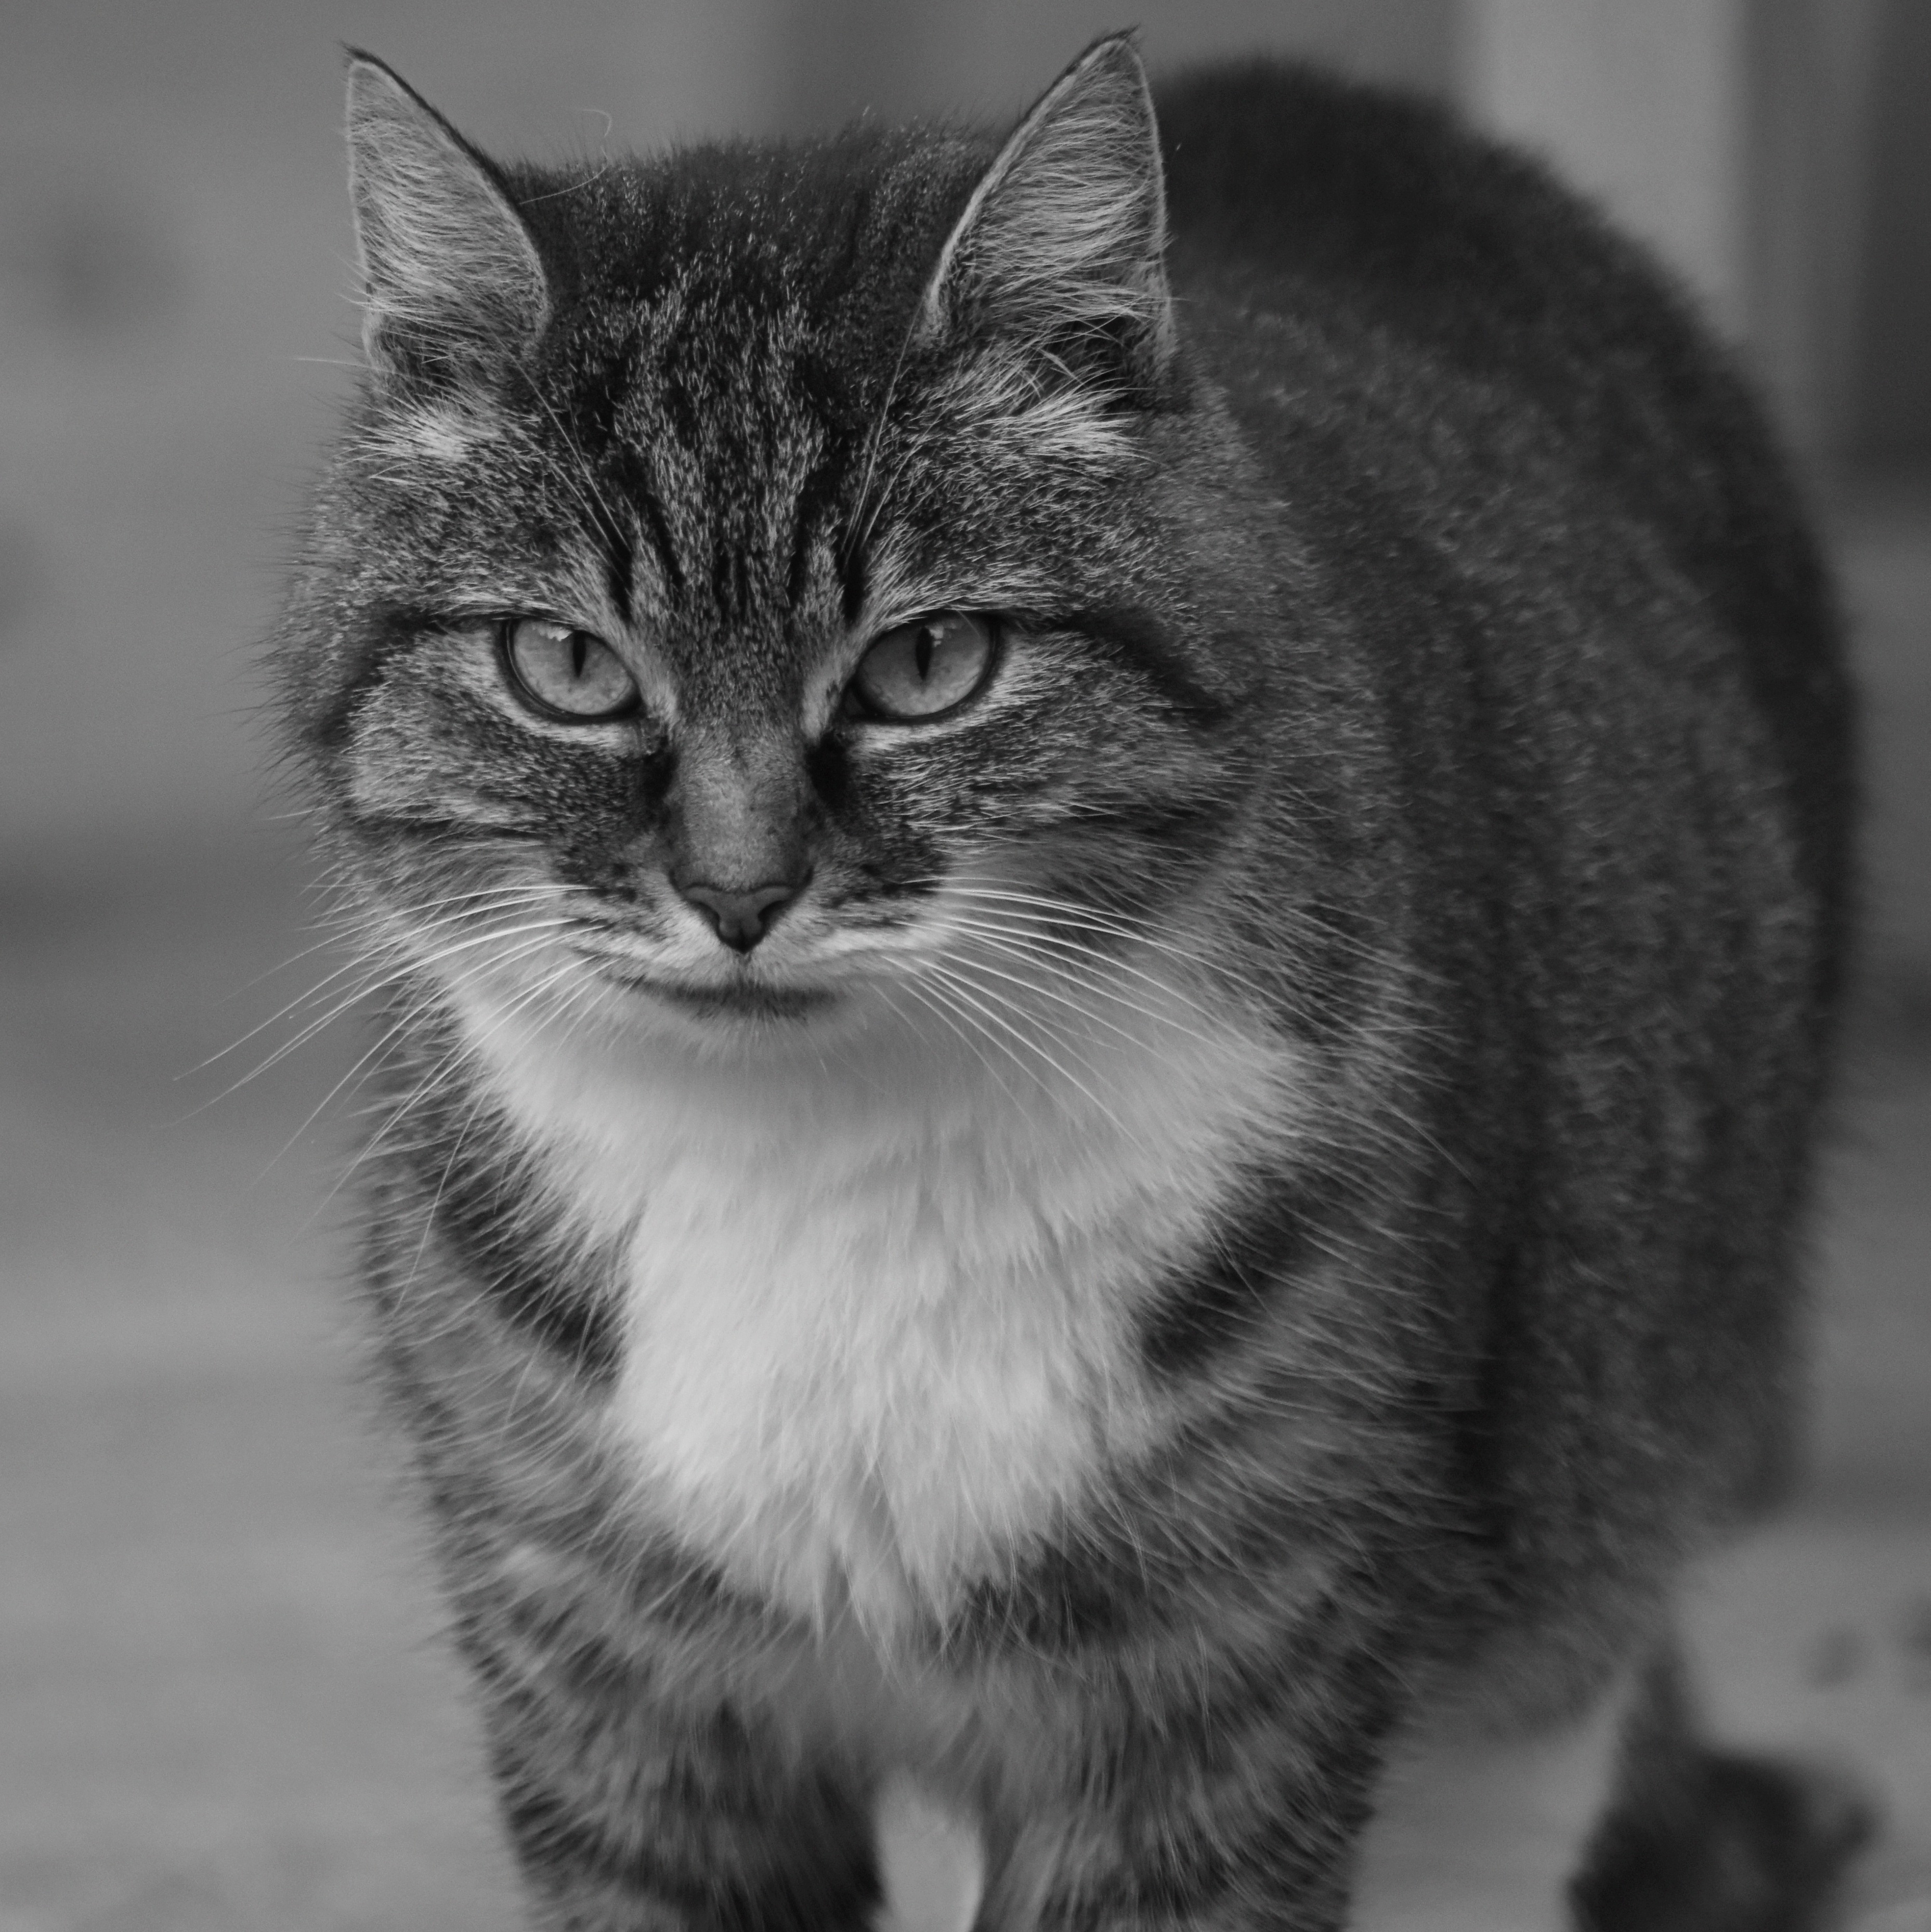
black and white, animal, pet, kitten, cat, feline, mammal, black, monochrome, fauna, close up, cats, nose, whiskers, vertebrate, tabby cat, european shorthair, wild cat, monochrome photography, small to medium sized cats, cat like mammal, domestic short haired cat, pixie bob, american shorthair